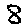
Label: 8